Tank Stream

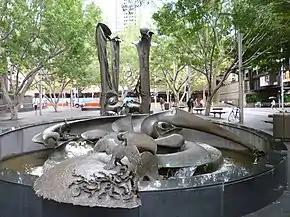
Tank Stream Fountain, 2016

The surviving fabric of the Tank Stream is extant from King Street in the south at a point between Pitt and George Streets to Circular Quay in the north.